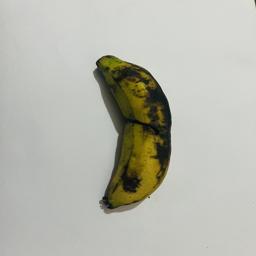
Ripeness: Overripe